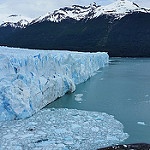
Label: glacier